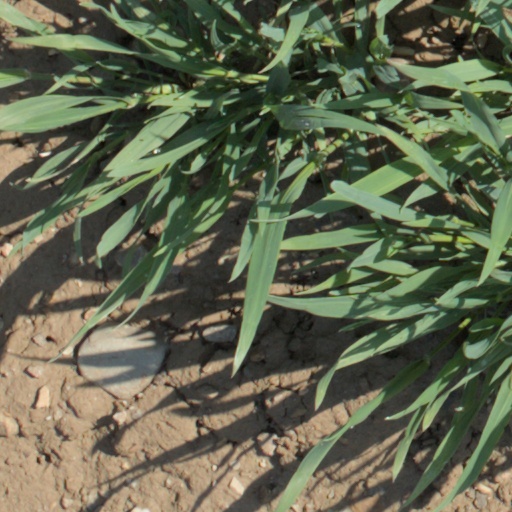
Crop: wheat